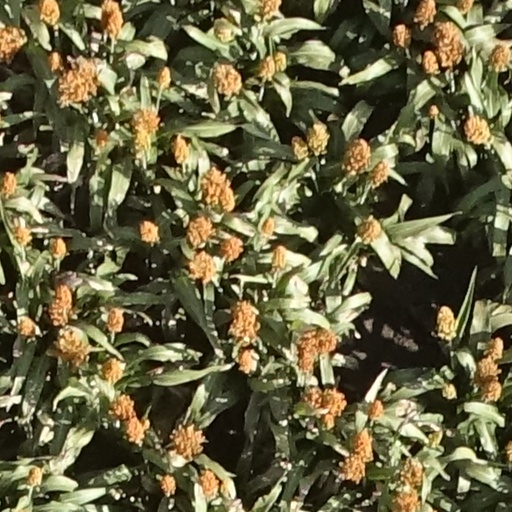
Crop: sorghum